County of Moha

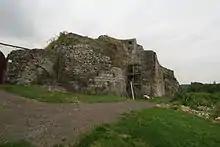
Ruins of the castle of Moha today

In 1201, Count Albert II of Dagsburg (Albert III of Moha) made Duke Henry I of Brabant his heir for the castle of Dagbsurg and the county of Metz if he should die without an heir of the body. Moha was included in this grant. In 1204, Albert altered the terms of his will, leaving the same possessions to the bishopric of Liège. In these two wills the legal status of the territory is not confused by the traditional title of "county". It is described as the "allodium de Muha" [or "Musal"] "et de Waleve".